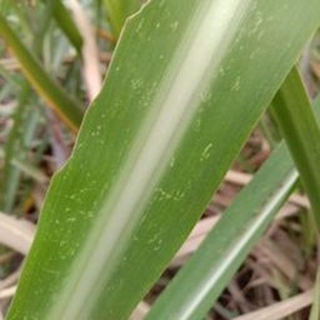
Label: sugarcane_mosaic